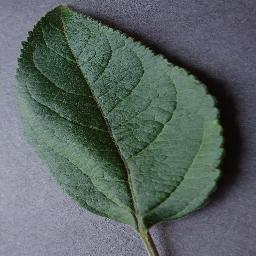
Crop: apple
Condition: healthy